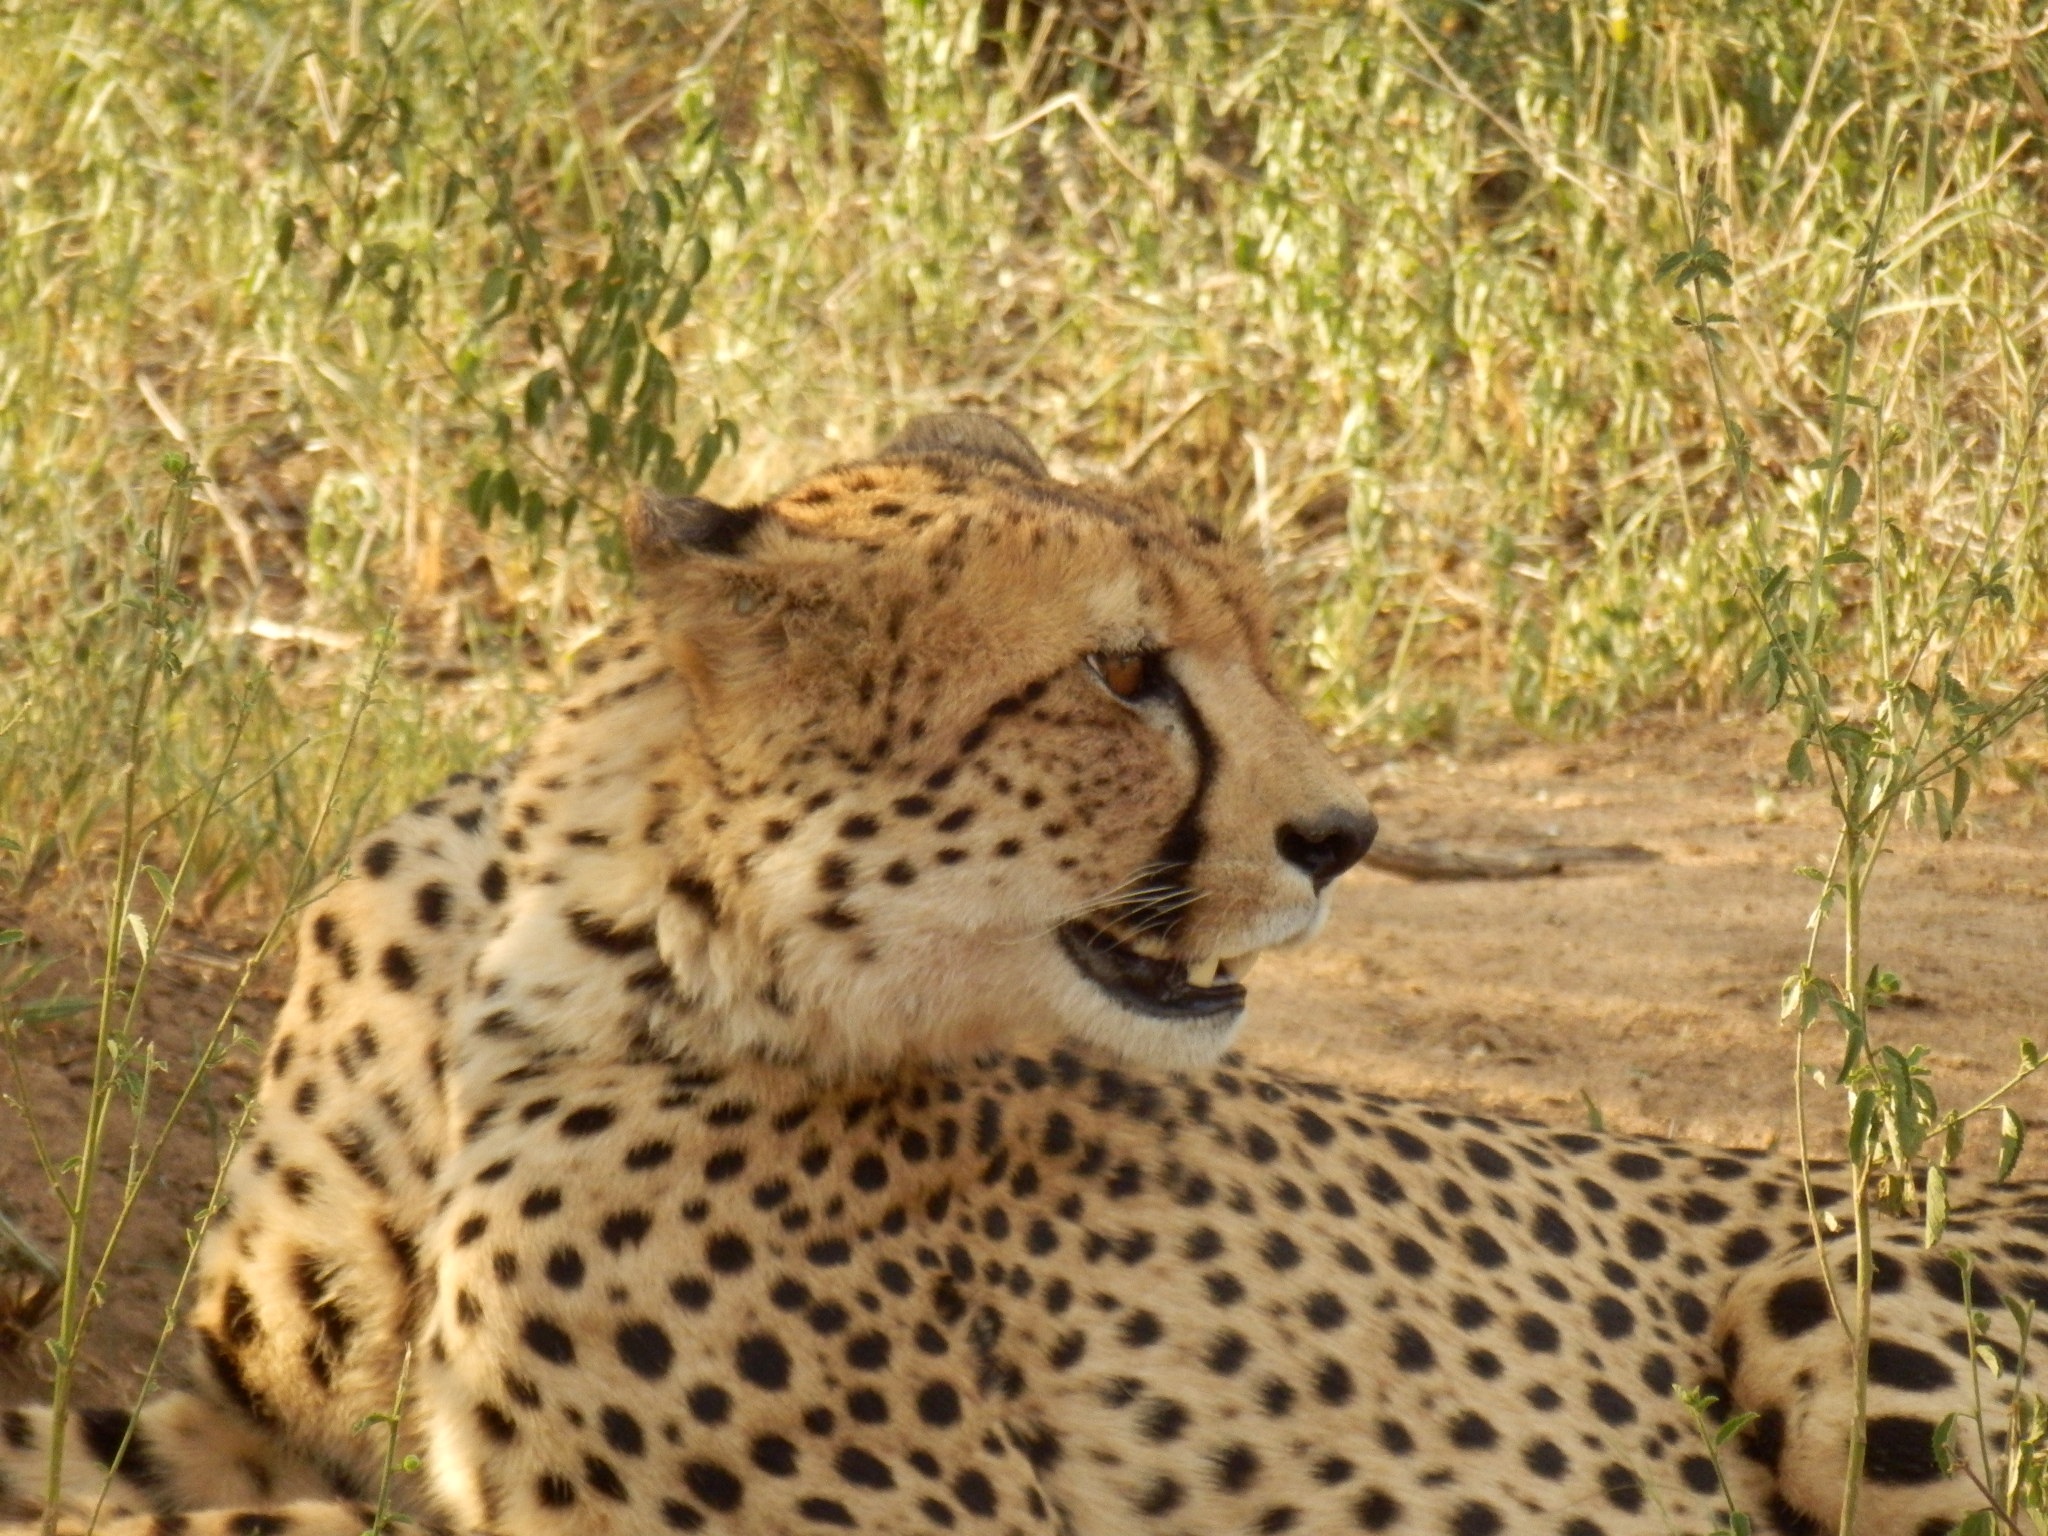
desert, wildlife, africa, mammal, fauna, savanna, leopard, cheetah, vertebrate, african, safari, wild animals, small to medium sized cats, cat like mammal, guepard